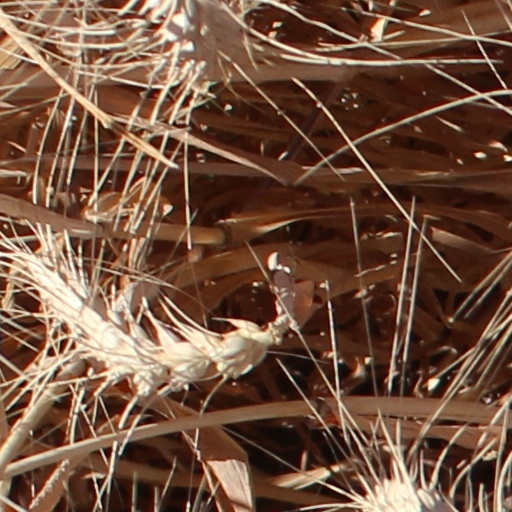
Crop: wheat